Presidency of Ronald Reagan

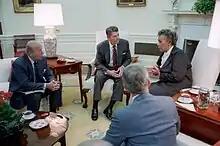
Reagan meets with Prime Minister Eugenia Charles of Dominica in the Oval Office about ongoing events in Grenada

Reagan escalated the Cold War, accelerating a reversal from the policy of détente which had begun in 1979 after the Soviet invasion of Afghanistan. Reagan feared that the Soviet Union had gained a military advantage over the United States, and the Reagan administration hoped that heightened military spending would grant the U.S. military superiority and weaken the Soviet economy. Reagan ordered a massive buildup of the United States Armed Forces, directing funding to the B-1 Lancer bomber, the B-2 Spirit bomber, cruise missiles, the MX missile, and the 600-ship Navy. In response to Soviet deployment of the SS-20, Reagan oversaw NATO's deployment of the Pershing missile in West Germany. The president also strongly denounced the Soviet Union and Communism in moral terms, describing the Soviet Union as an "evil empire". Despite this heavy rhetoric, the Reagan administration continued arms control talks with the Soviet Union in the form of "START". Unlike the "SALT" treaties of the 1970s, which set upper limits on the size of nuclear arsenals, the proposed START treaty would require both sides to reduce their existing nuclear arsenals.